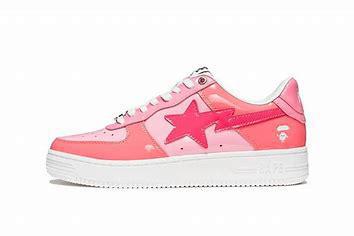
Brand: BAPE
Model: Bapesta